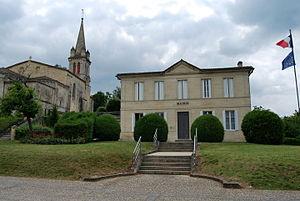
Lignan-de-Bordeaux Mairie
Lignan-de-Bordeaux est une commune du Sud-Ouest de la France, située dans le département de la Gironde, en région Nouvelle-Aquitaine.